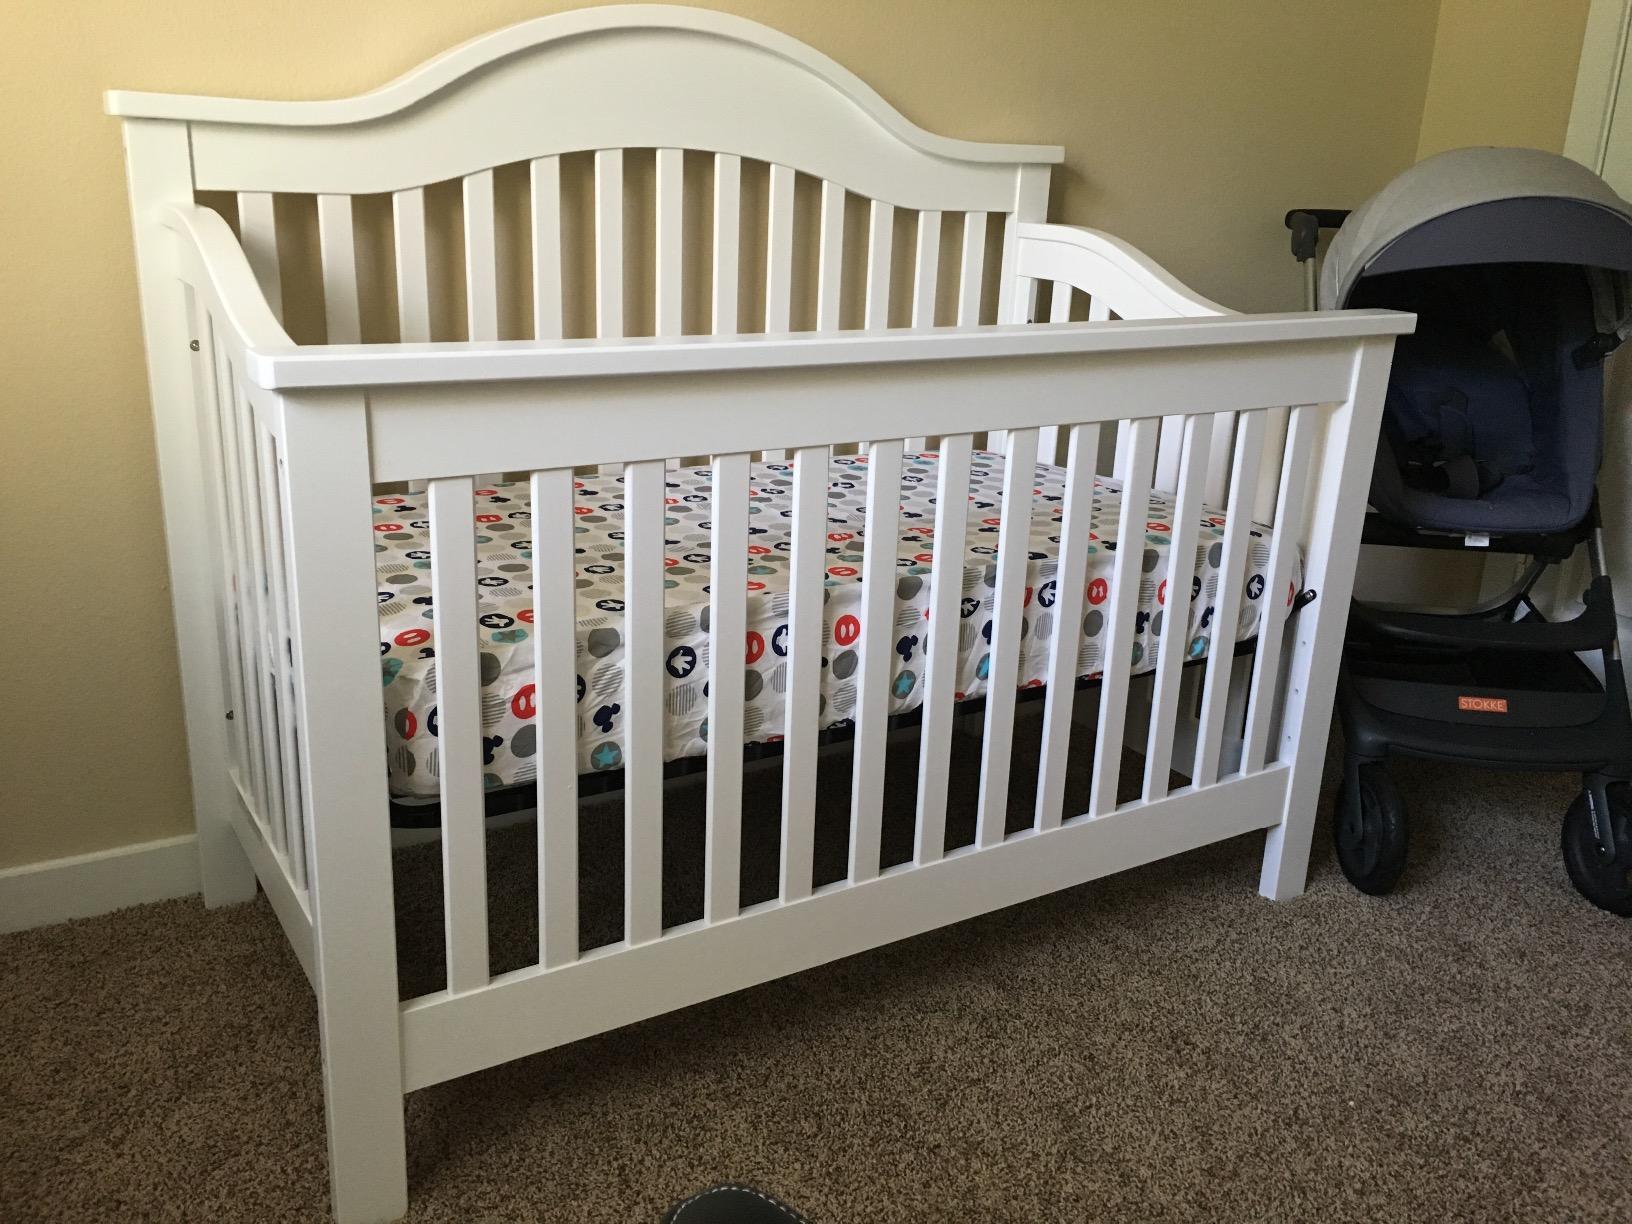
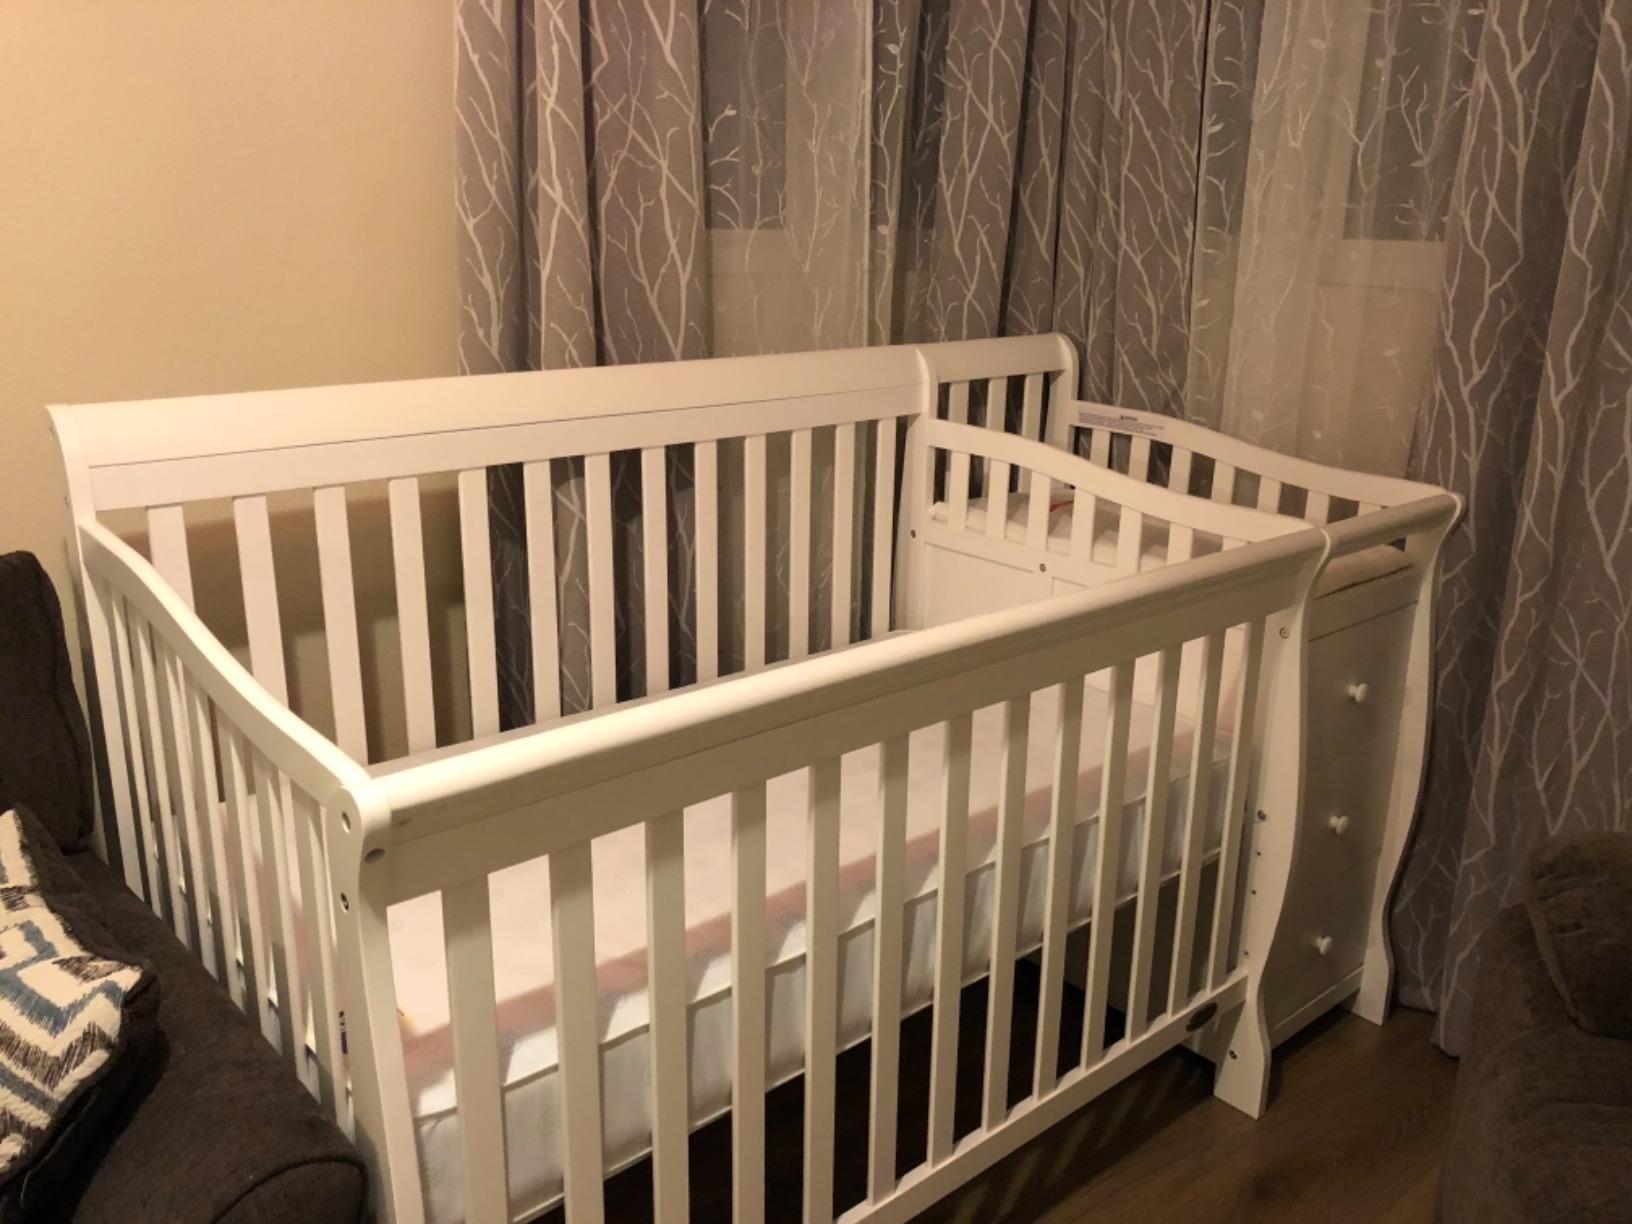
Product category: products_crib
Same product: no